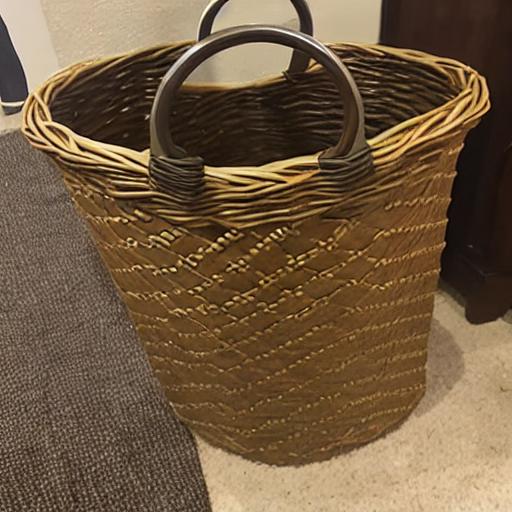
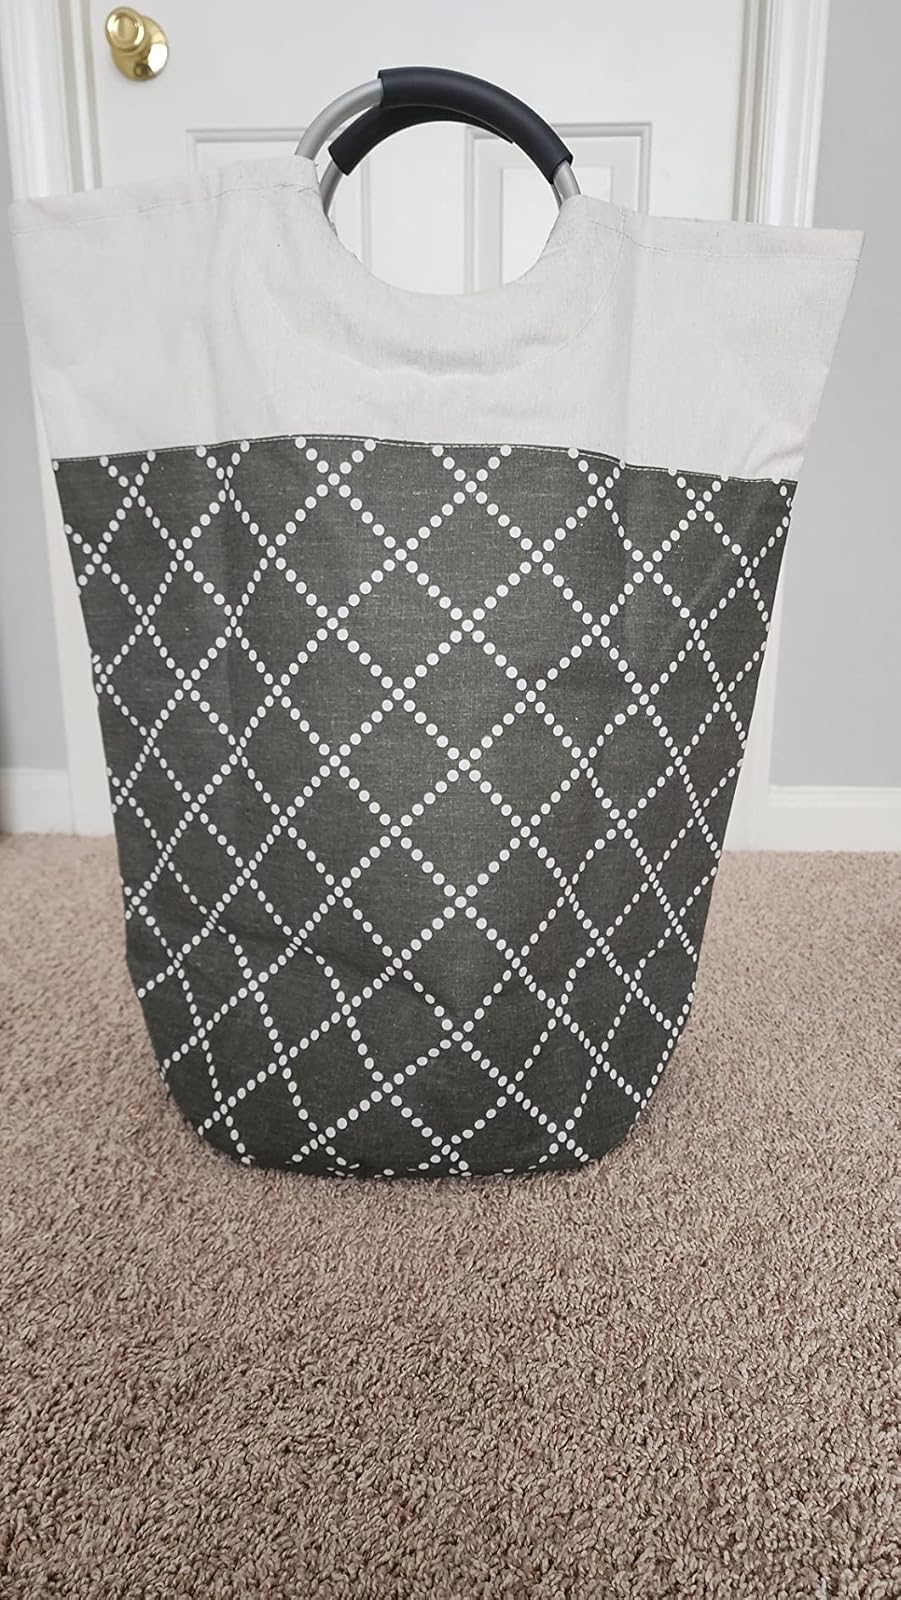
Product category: items_hamper
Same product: no